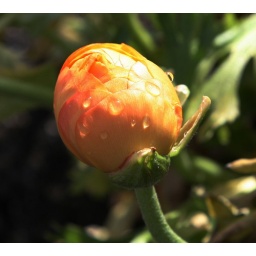
taken in a flower oasis in the middle of an industrial zone by the ship canal, ballard district, seattle